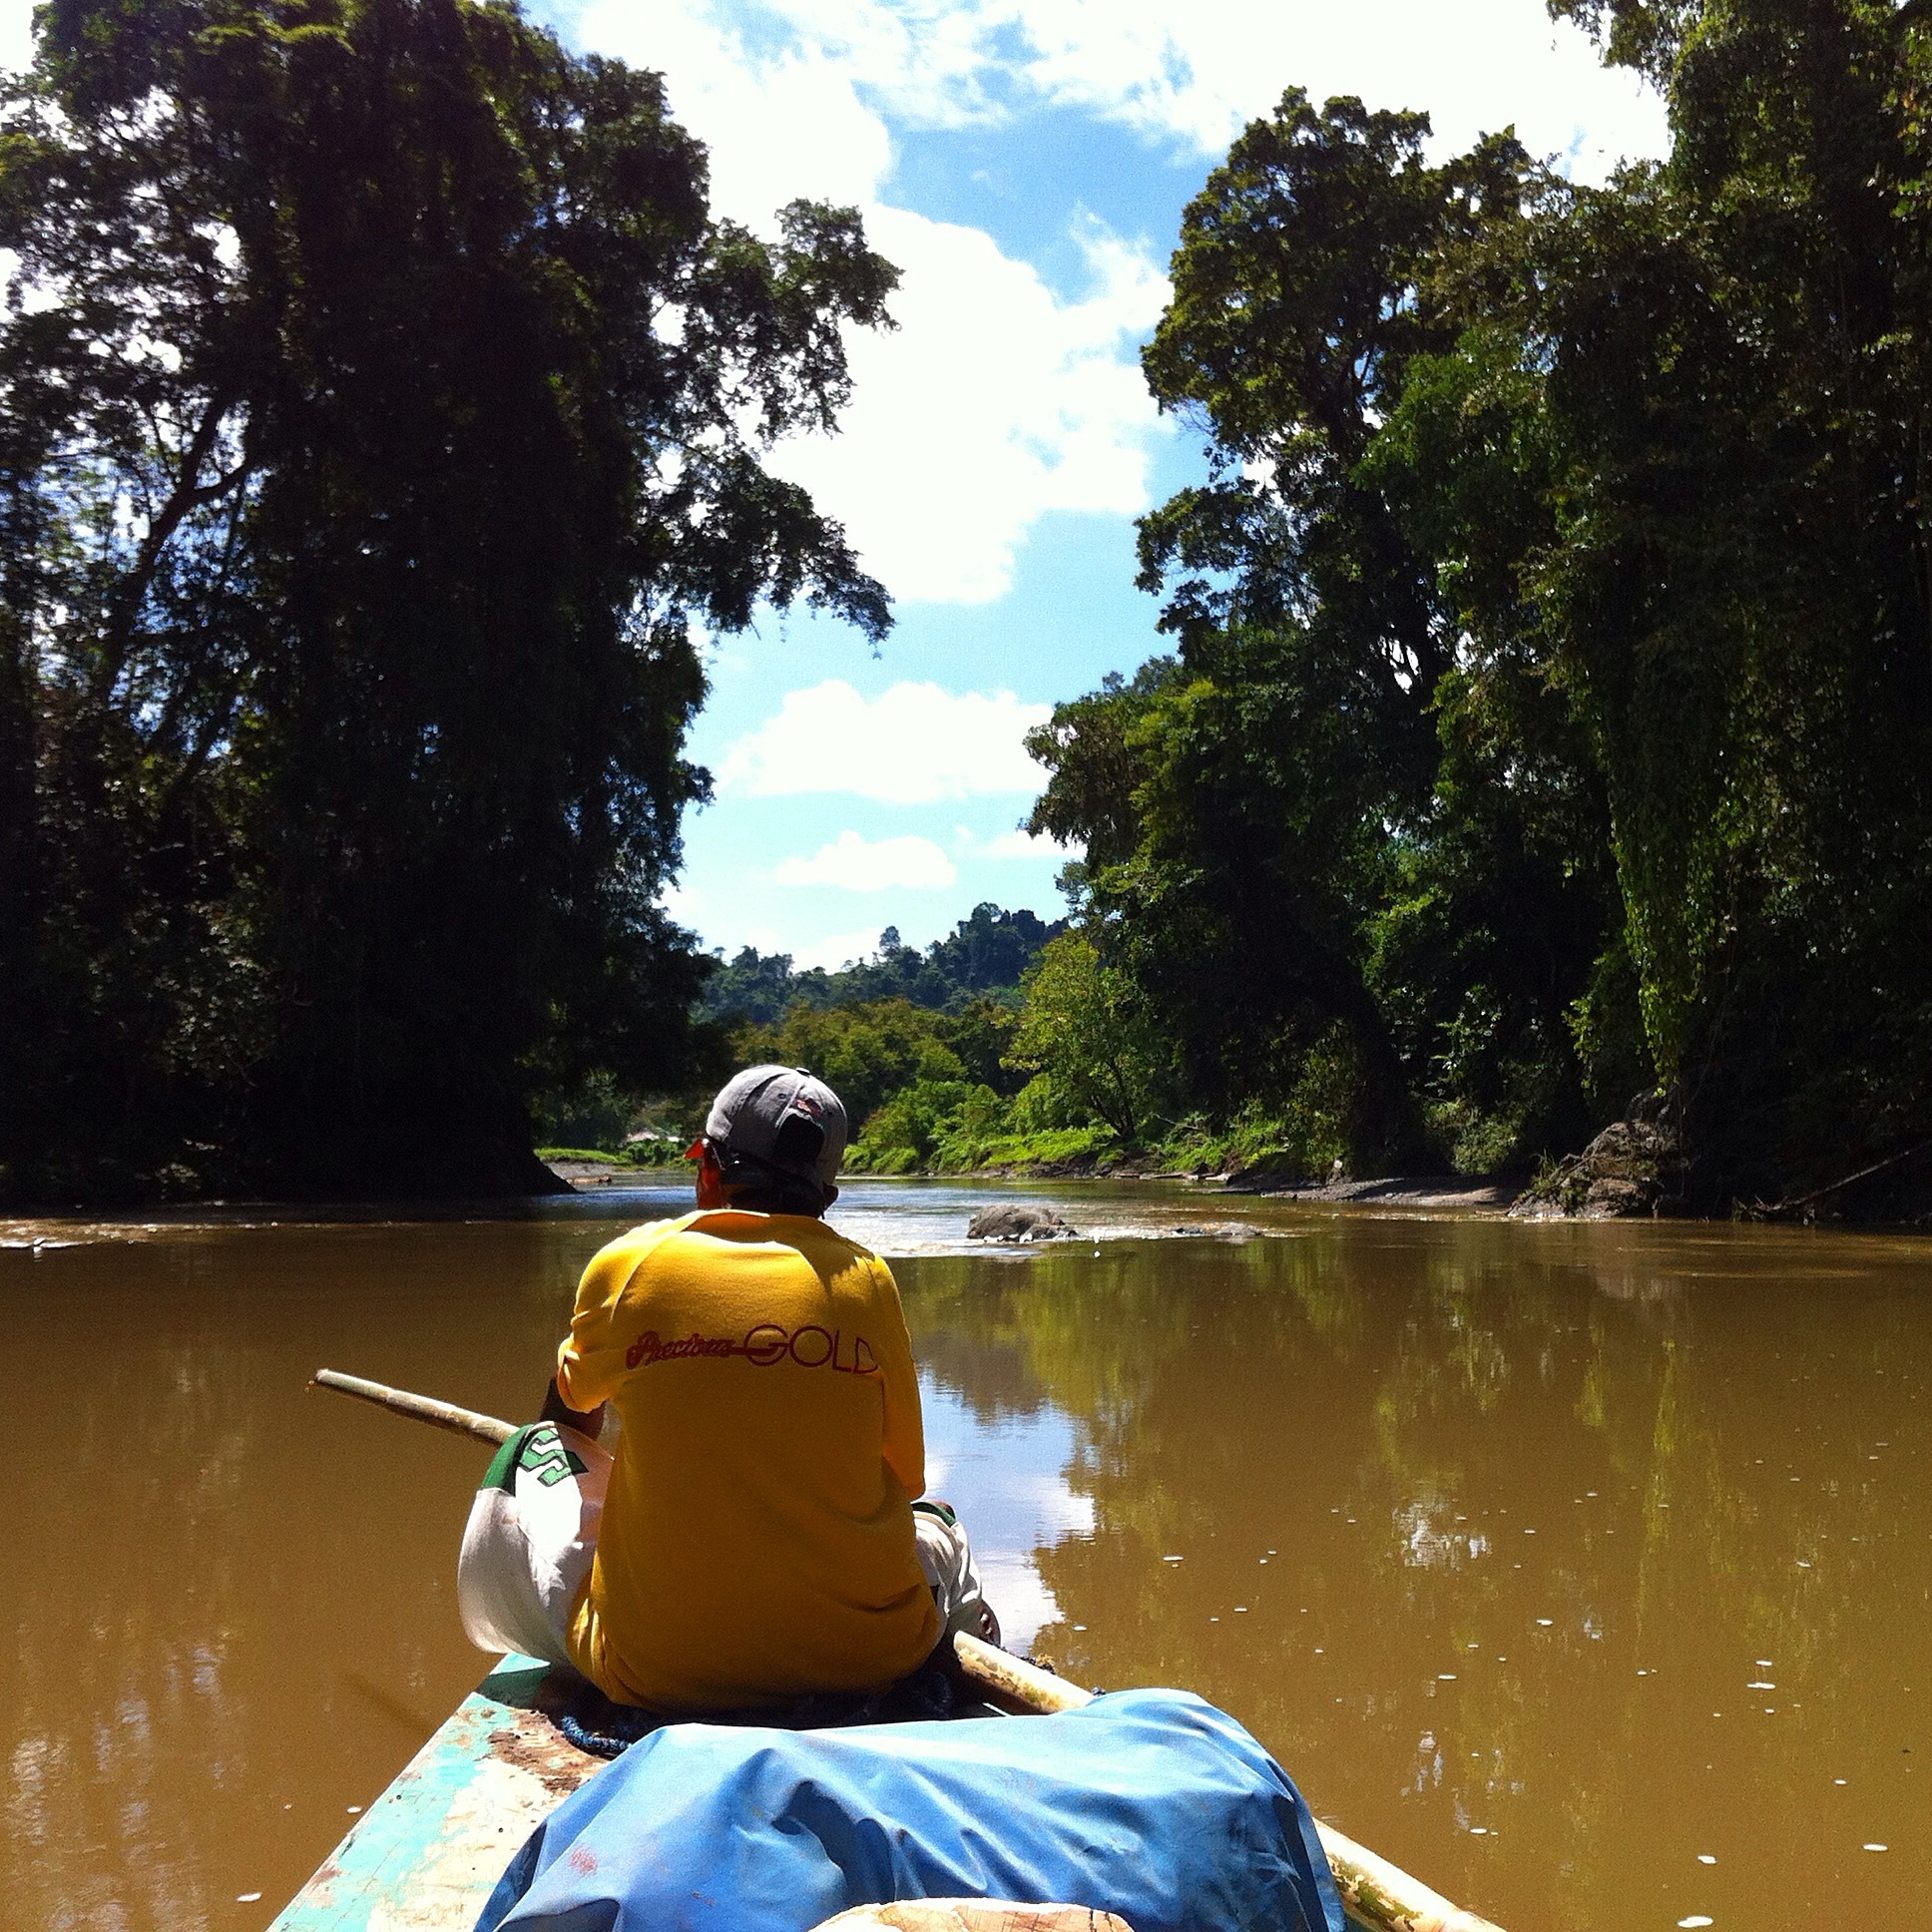
boat, river, travel, canoe, paddle, vehicle, kayak, waterway, sports equipment, boating, kayaking, philippines, watercraft, watercraft rowing, indigenous peoples